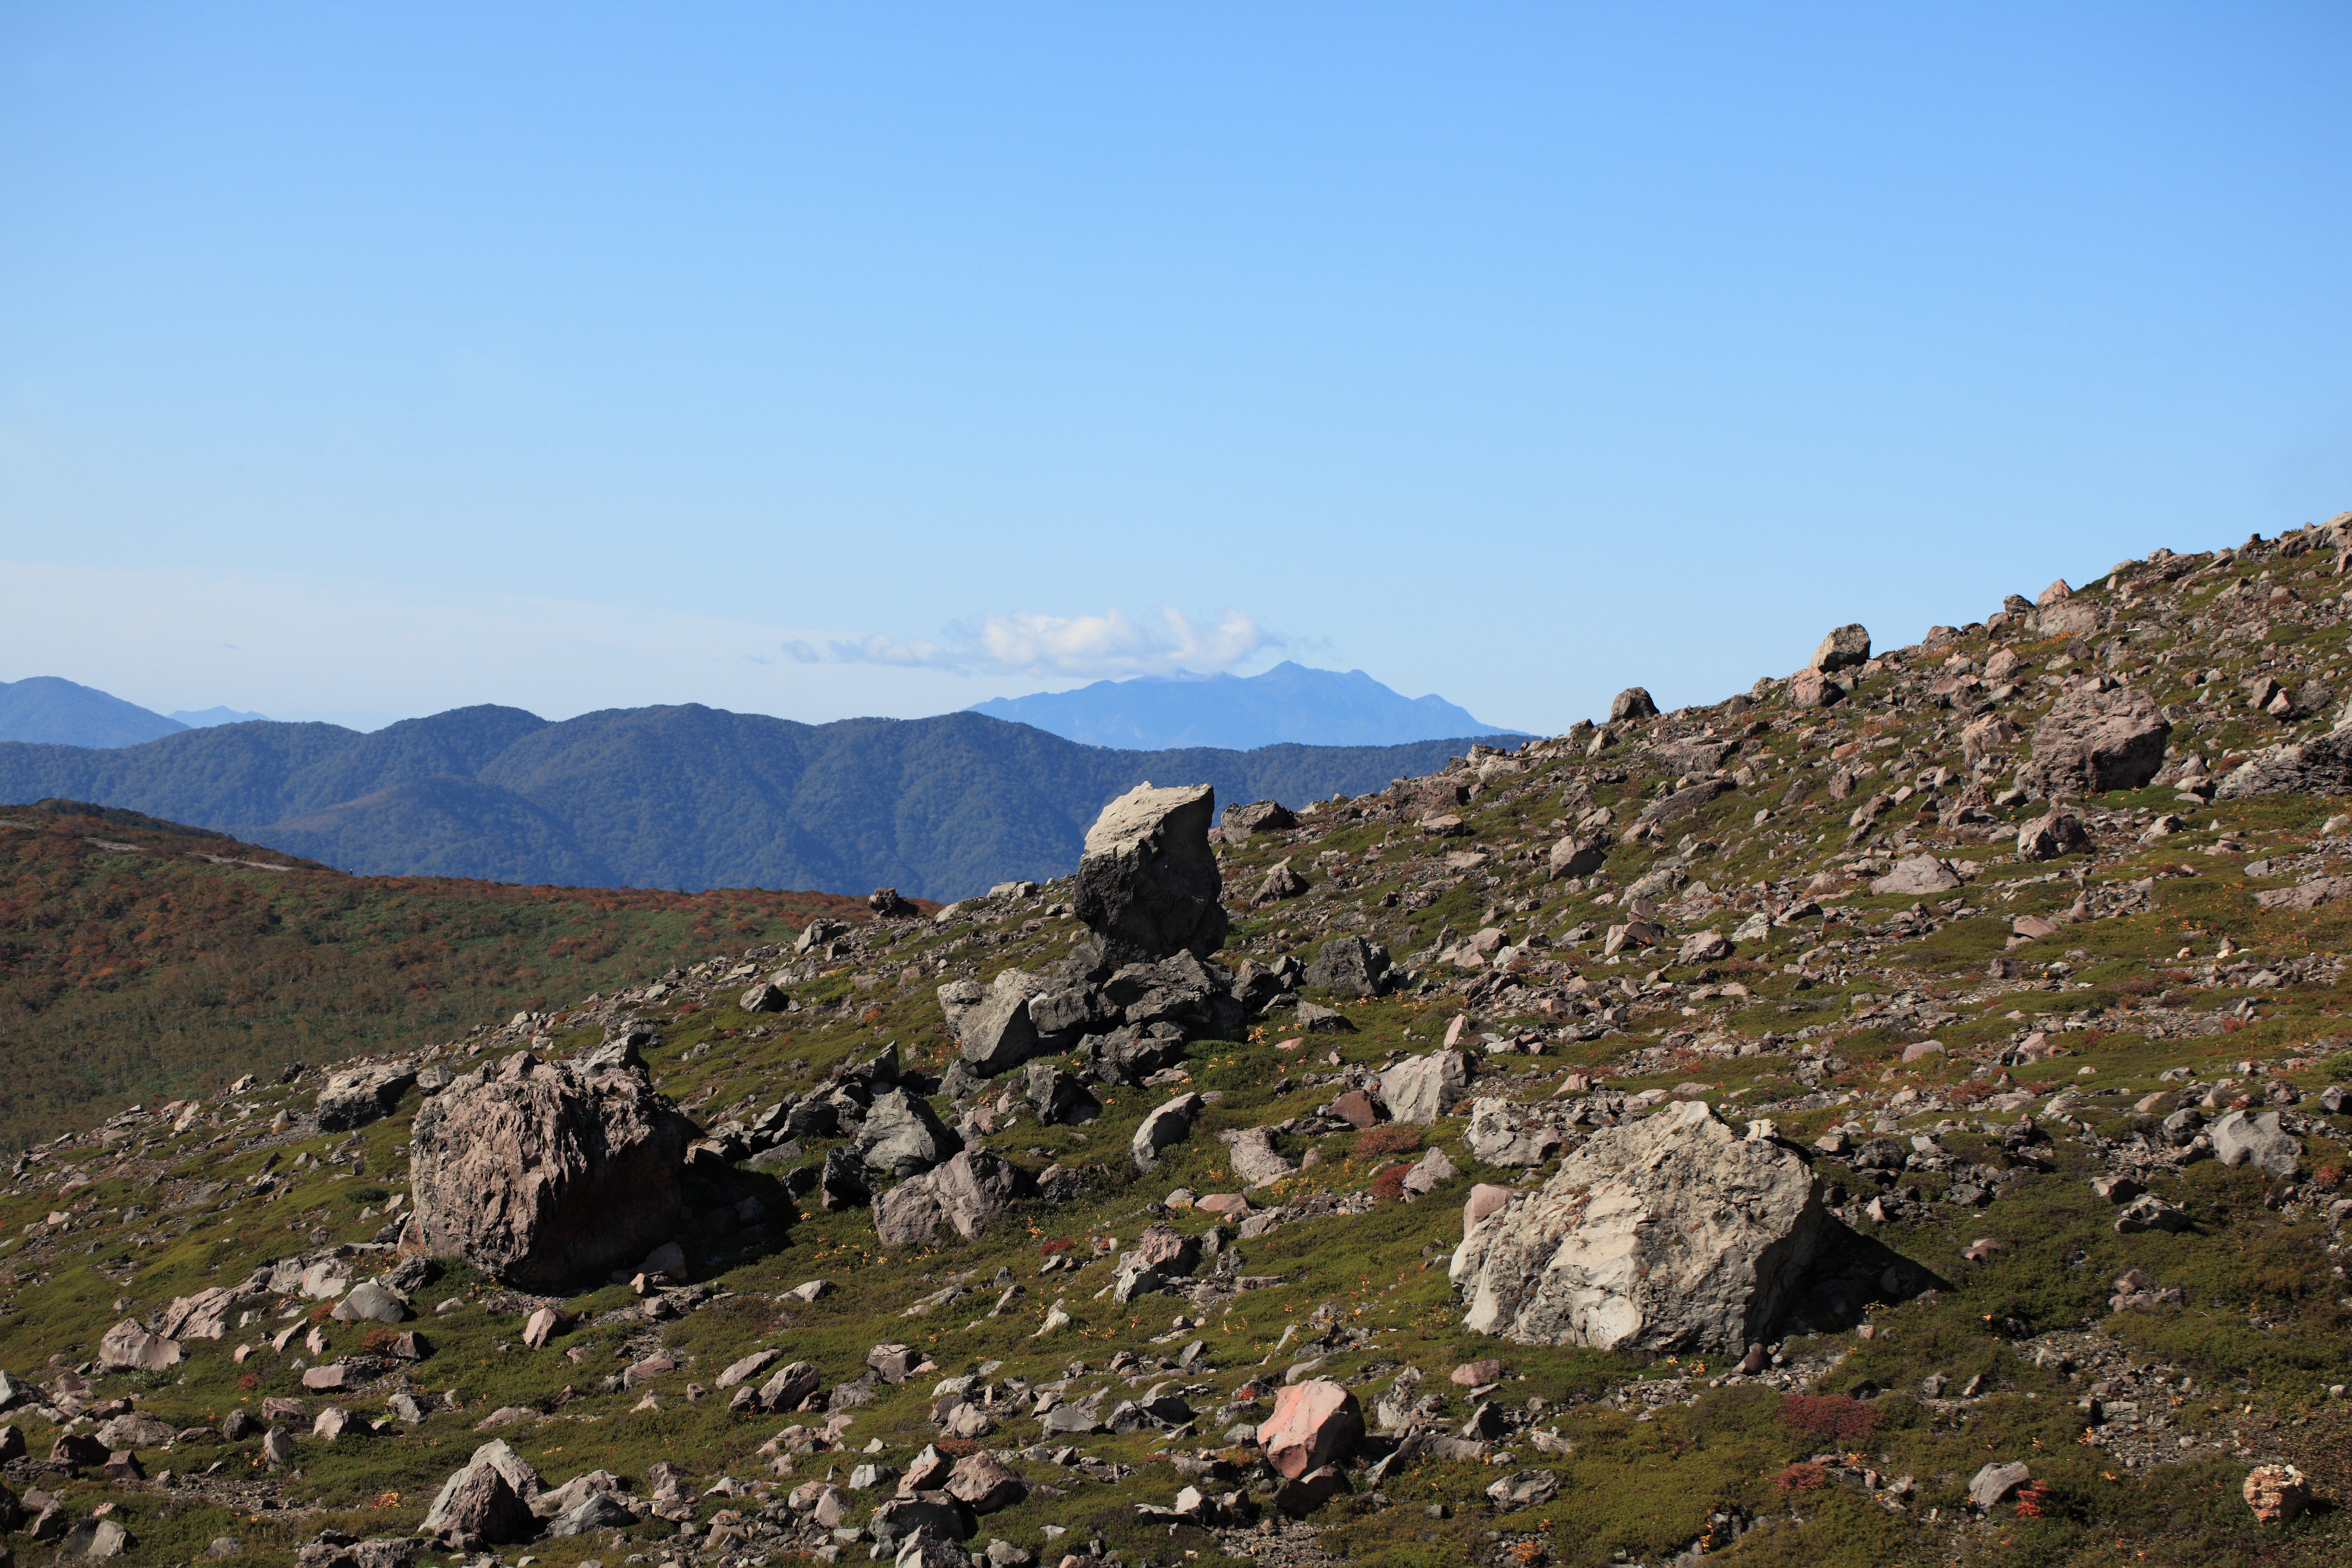
landscape, rock, wilderness, walking, mountain, hiking, trail, hill, adventure, mountain range, high, terrain, ridge, summit, rocks, geology, backpacking, badlands, plateau, tochigi, 5d, hires, fell, markii, ecosystem, hi, res, resolution, nasu, chausudake, landform, mountain pass, geographical feature, mountainous landforms